Anna Blässe

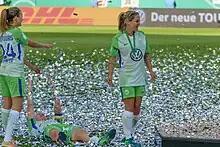
Blässe (on the right side in the pic) after winning the DFB-Pokal 2018

Anna Blässe (born 27 February 1987) is a former German football striker playing most recently for Grasshoppers.